List of ironclad warships of the Ottoman Empire

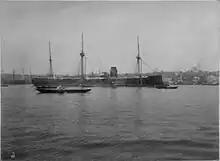
A large gray ship with three masts and a wide smoke stack at anchor; several small boats lie in front.

In the early 1860s, the Eyalet of Egypt, a province of the Ottoman Empire, ordered several ironclad warships for its fleet as part of a rearmament program to challenge the power of the central government for the first time since the Second Egyptian–Ottoman War, twenty years earlier. The first of these ships was the casemate ship "Asar-i Tevfik". Built by the "Société Nouvelle des Forges et Chantiers de la Méditerranée" shipyard in La Seyne, "Asar-i Tevfik" was based on the contemporary French ironclads of the , though significantly reduced in size. She was the first Ottoman ironclad to discard the traditional broadside arrangement for her main battery. Instead, she carried her main armament amidships, with six guns in a central, armored casemate and two atop the casemate in revolving barbette mounts side by side in sponsons.